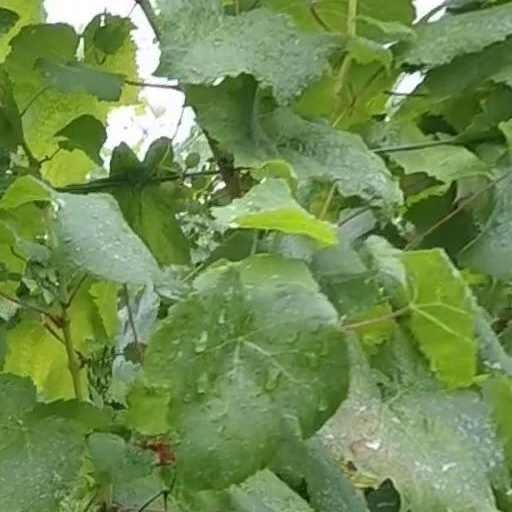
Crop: grape